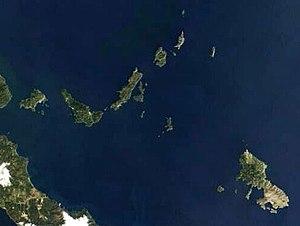
Les Sporades ou îles Sporades, sont un archipel de la mer Égée, à l'est de la péninsule du Pélion, également nommé Sporades septentrionales, Sporades du nord ou Sporades thessaliennes pour le distinguer des autres Sporades.